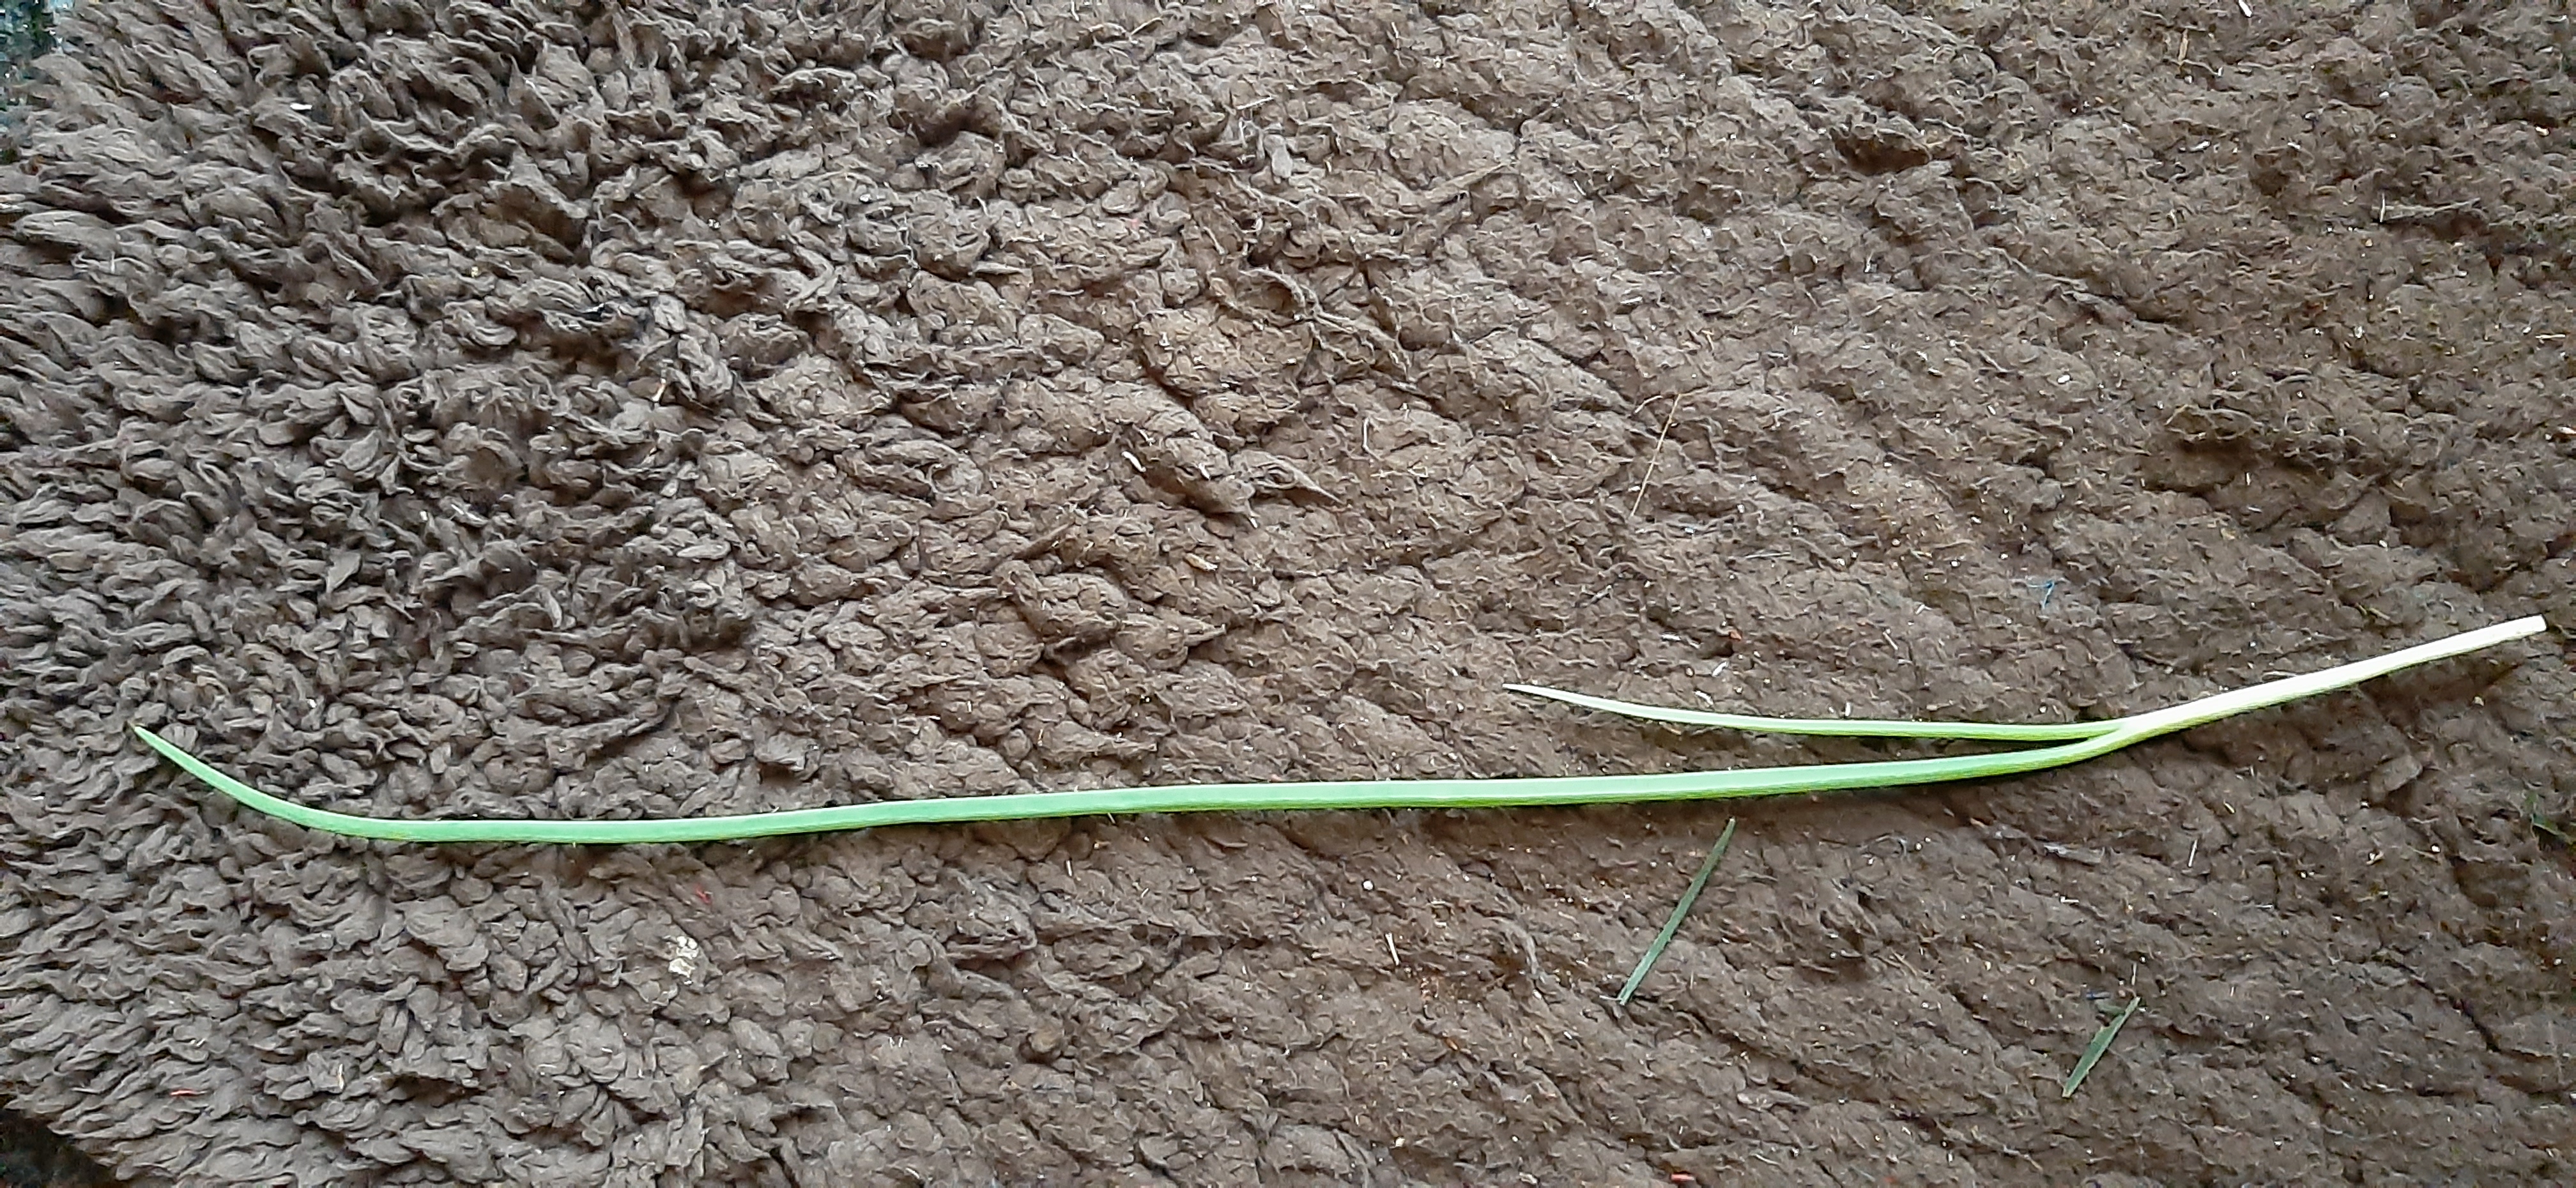
Plant: Onion